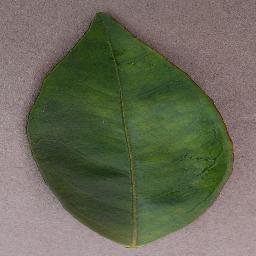
Label: Orange___Haunglongbing_(Citrus_greening)